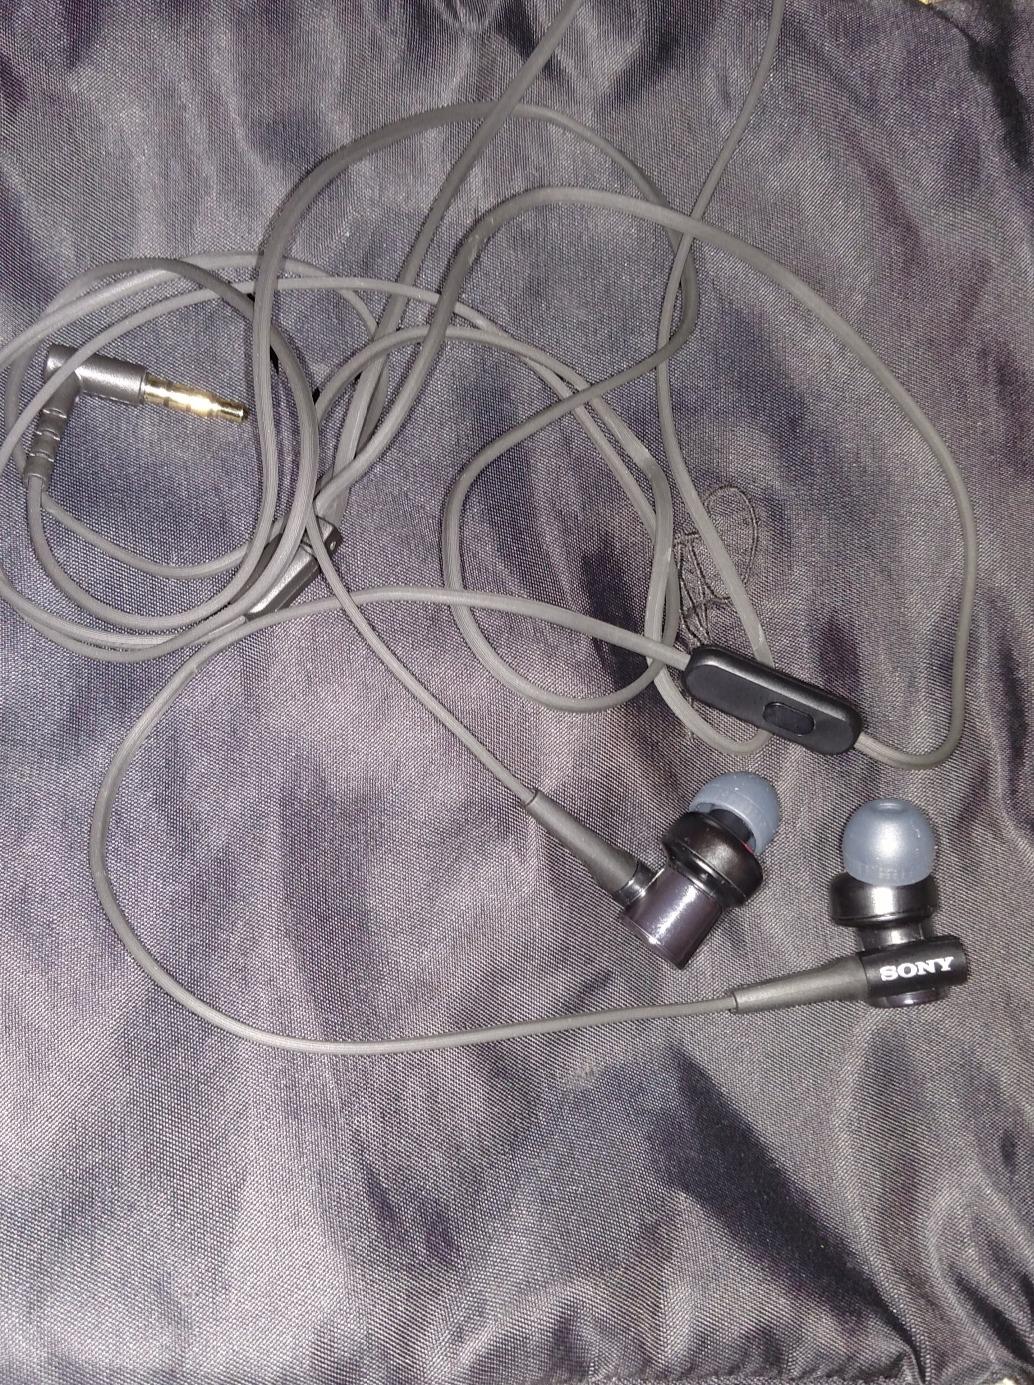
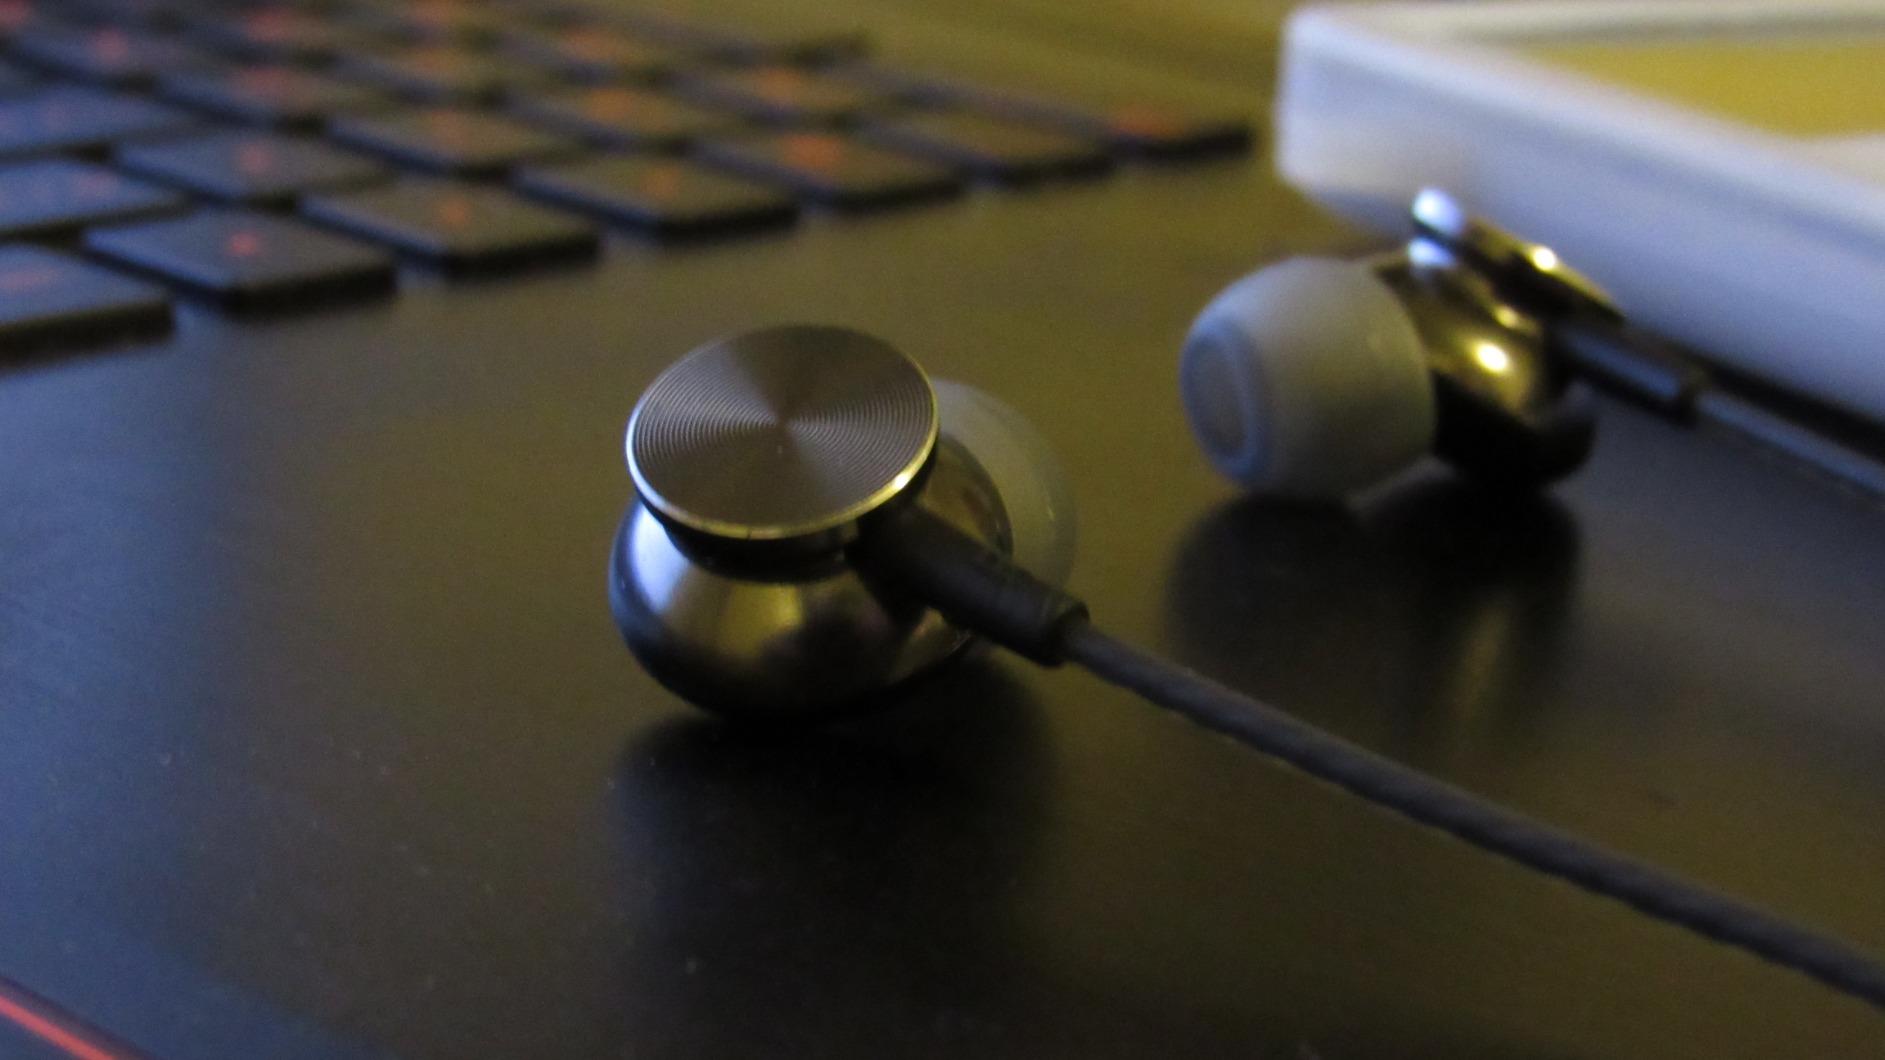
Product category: headphones
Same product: no